Emanuelle in America

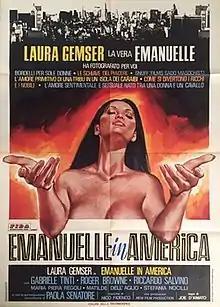
Film poster

Emanuelle in America is a 1977 Italian sexploitation film, the third in the Black Emanuelle series starring Laura Gemser It is the second in the series to be directed by Joe D'Amato and has journalist Emanuelle investigate the production of snuff films, among other things. In some cuts, which were only released in certain markets, the film contains scenes of hardcore pornography, graphic violence and bestiality.